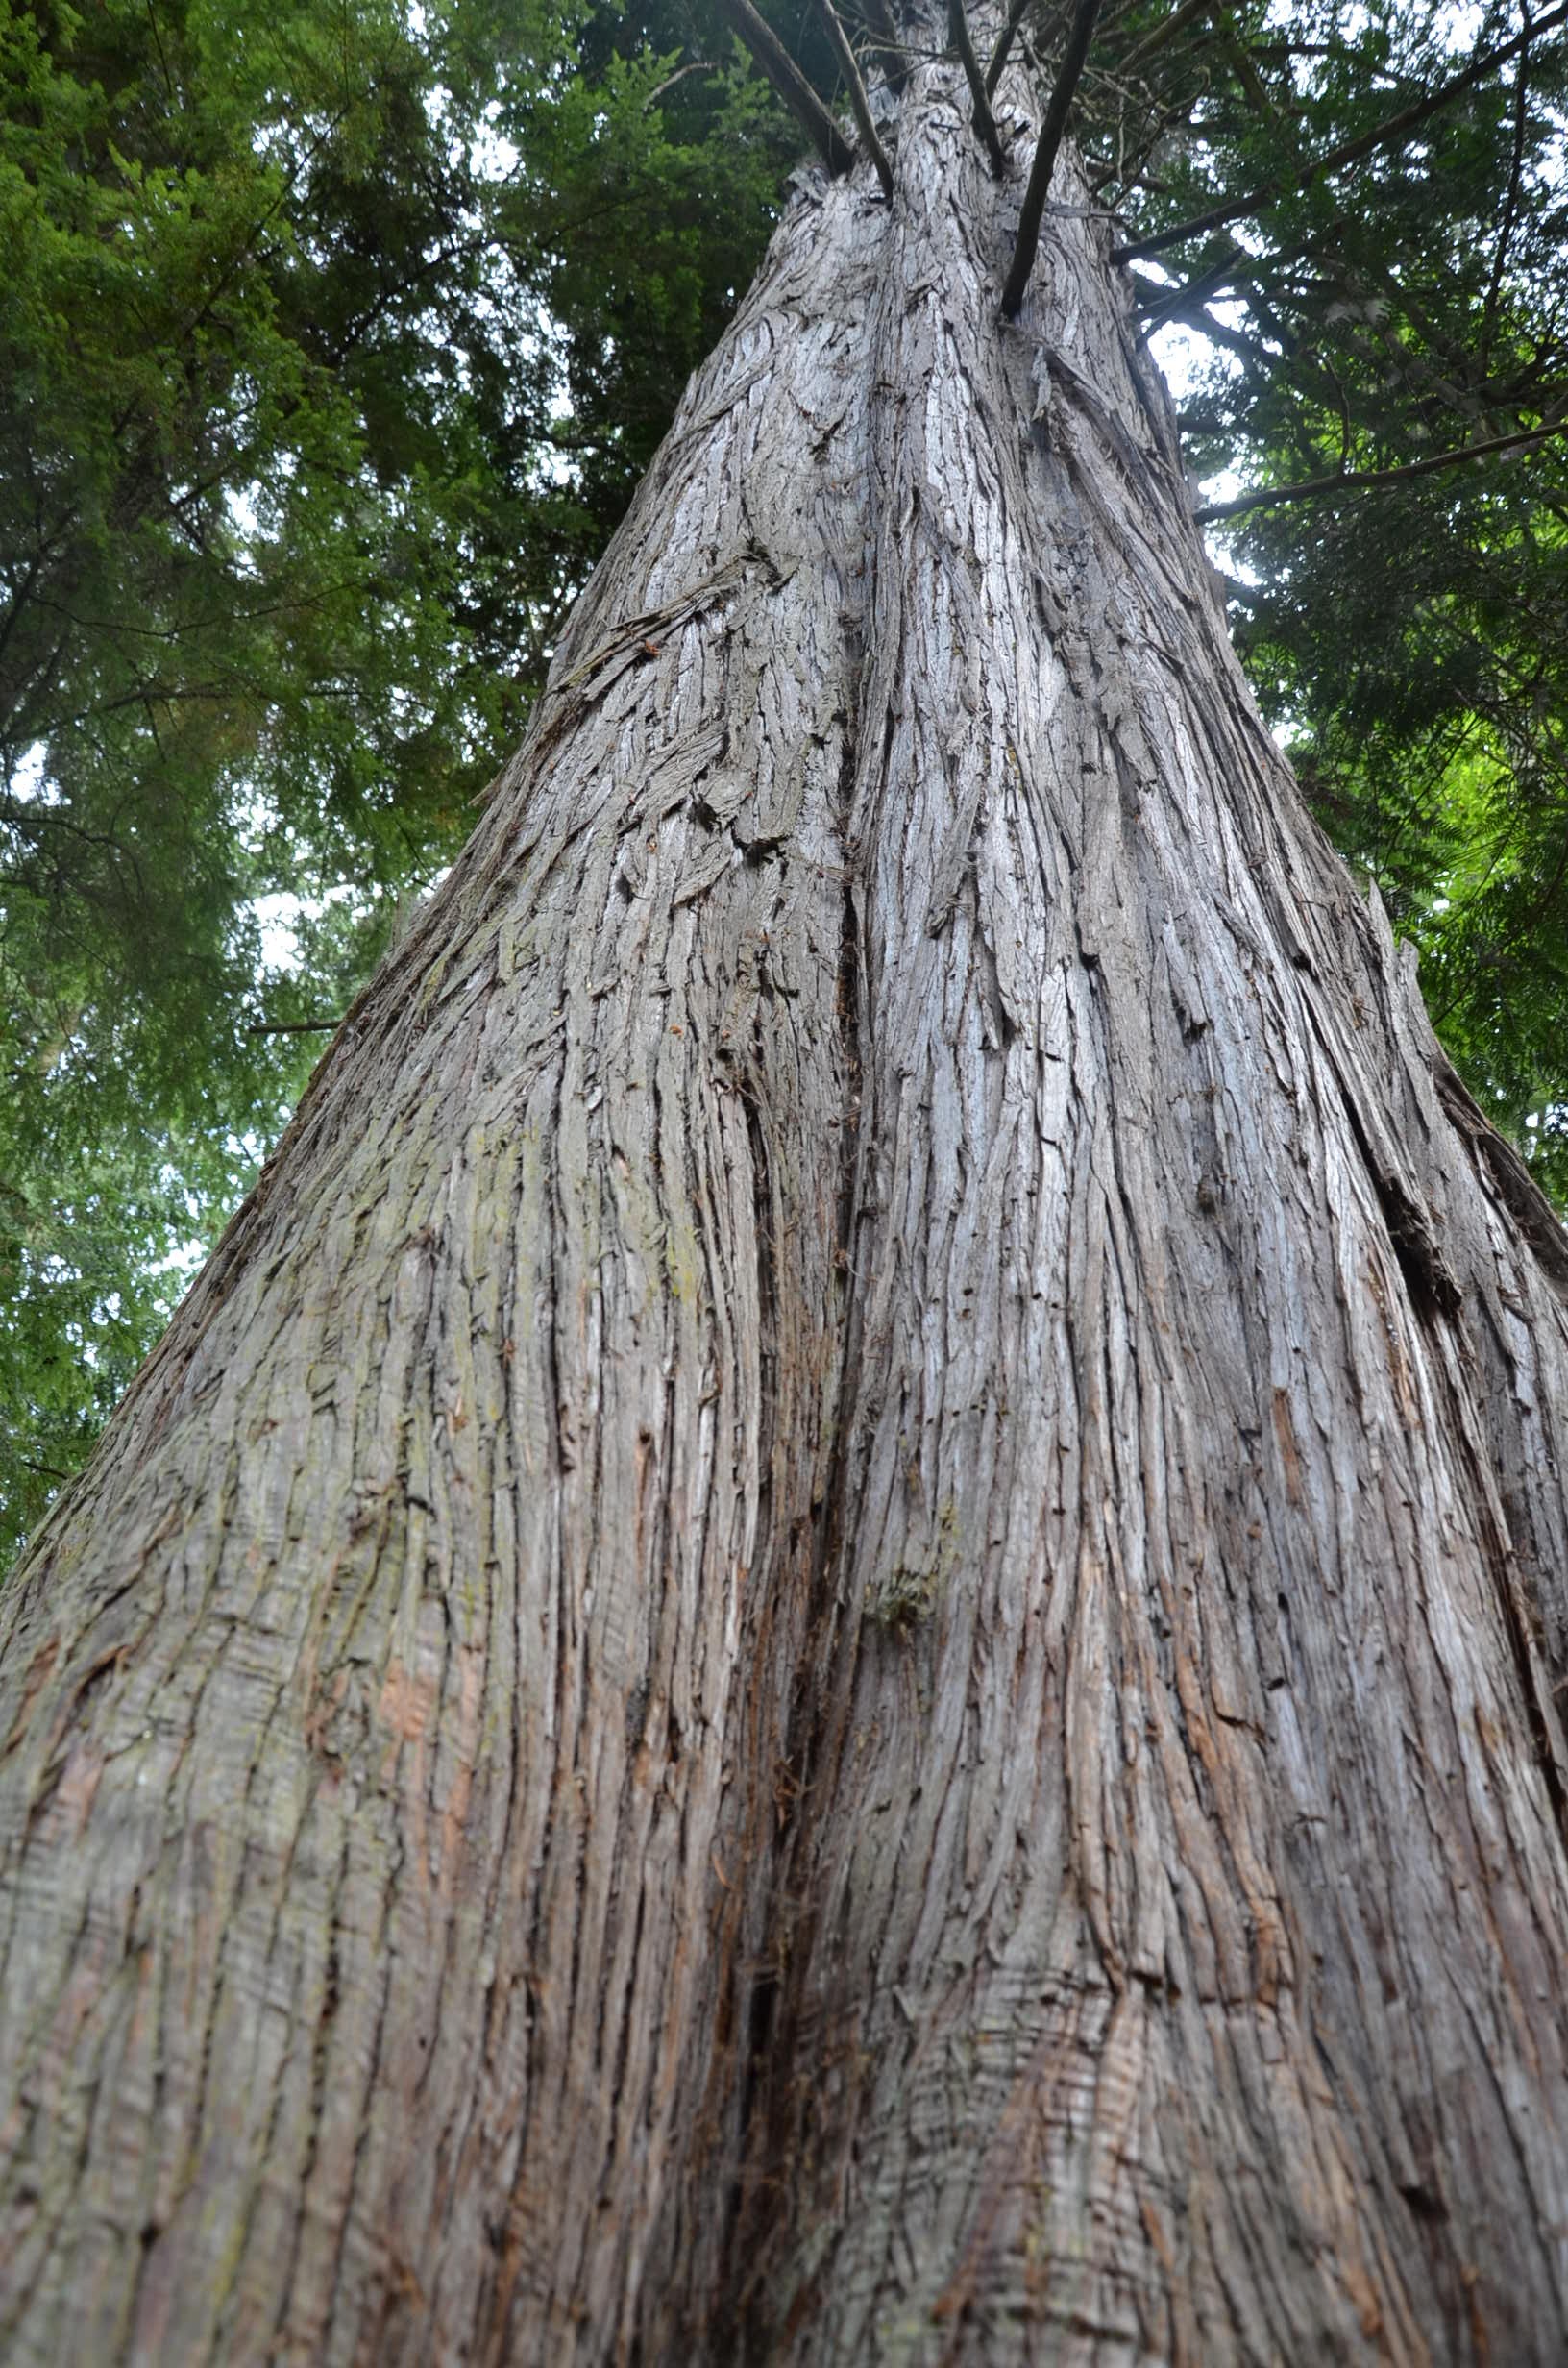
landscape, tree, nature, forest, outdoor, branch, plant, wood, leaf, trunk, botany, conifer, spruce, tall, deciduous, woodland, tree stump, plant stem, woody plant, land plant